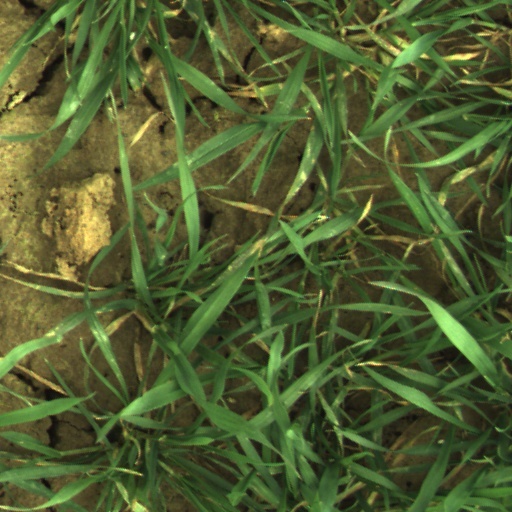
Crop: wheat